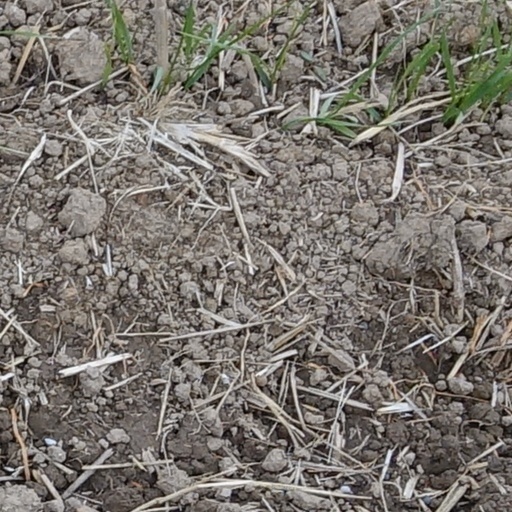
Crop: wheat